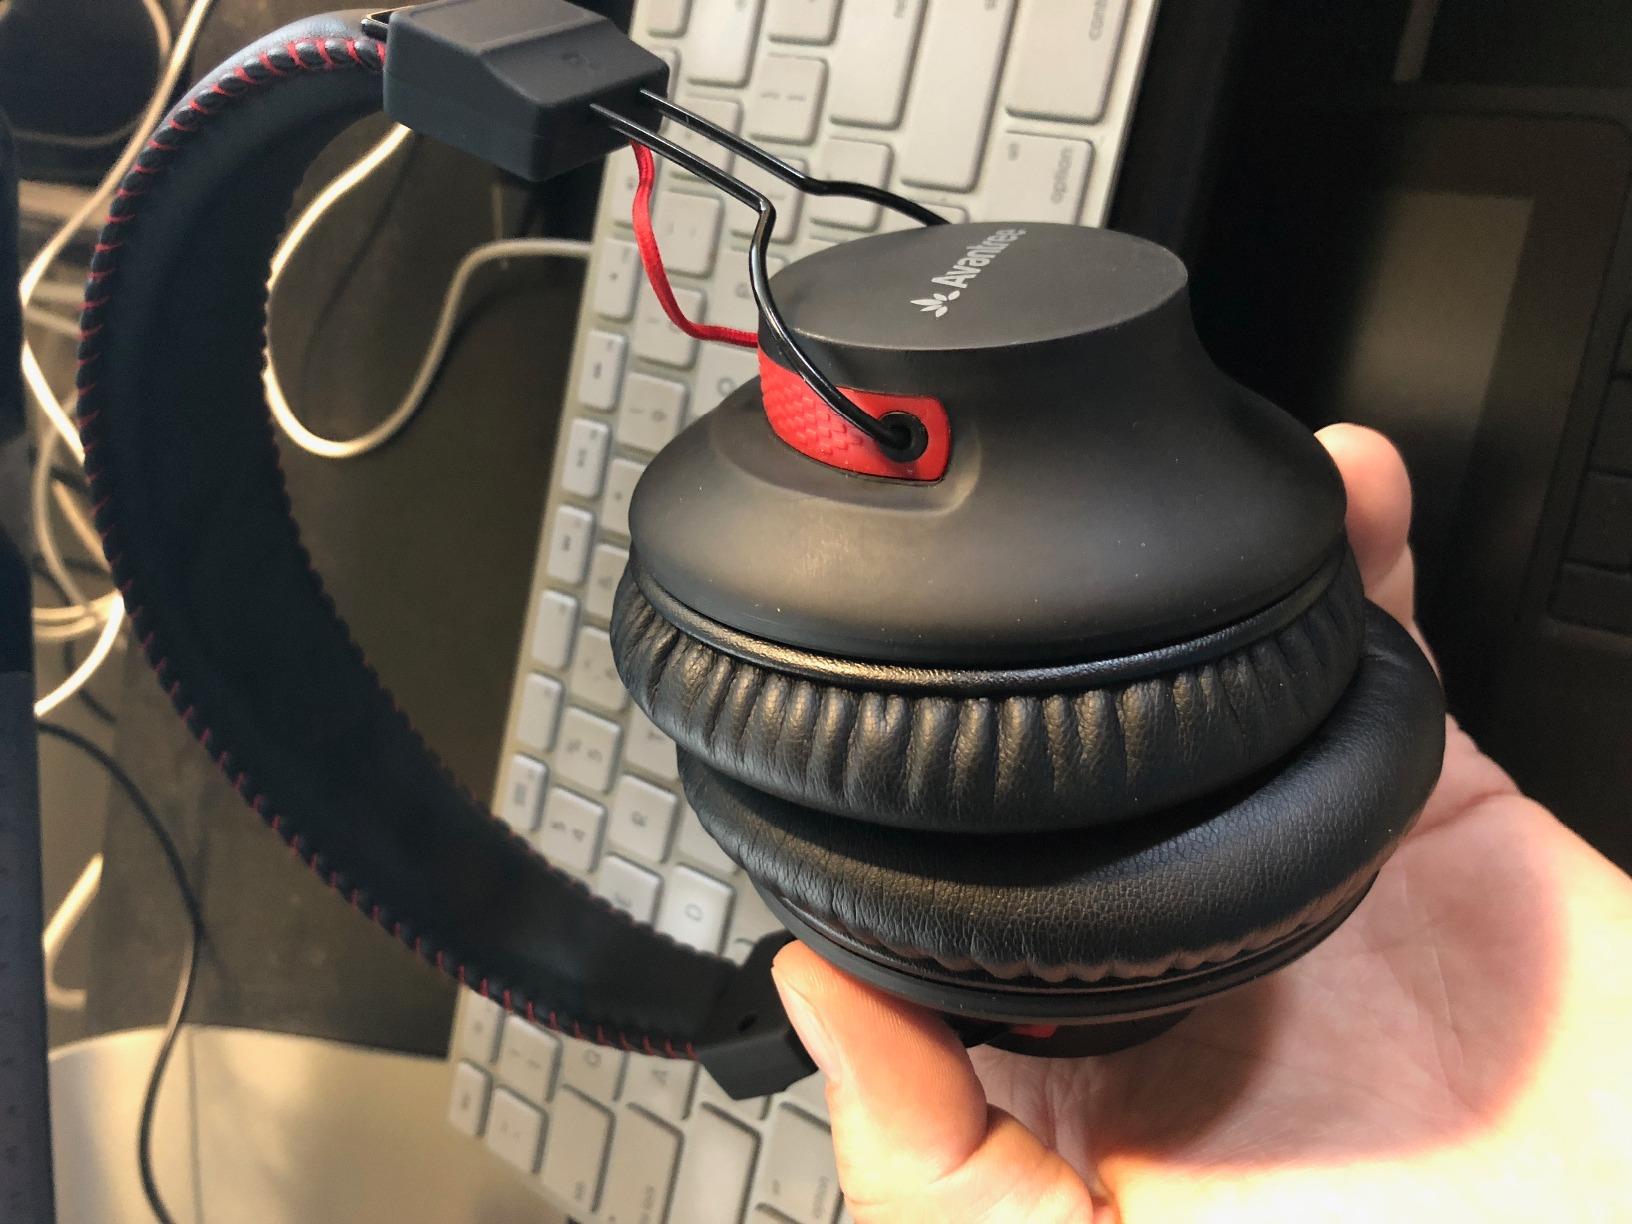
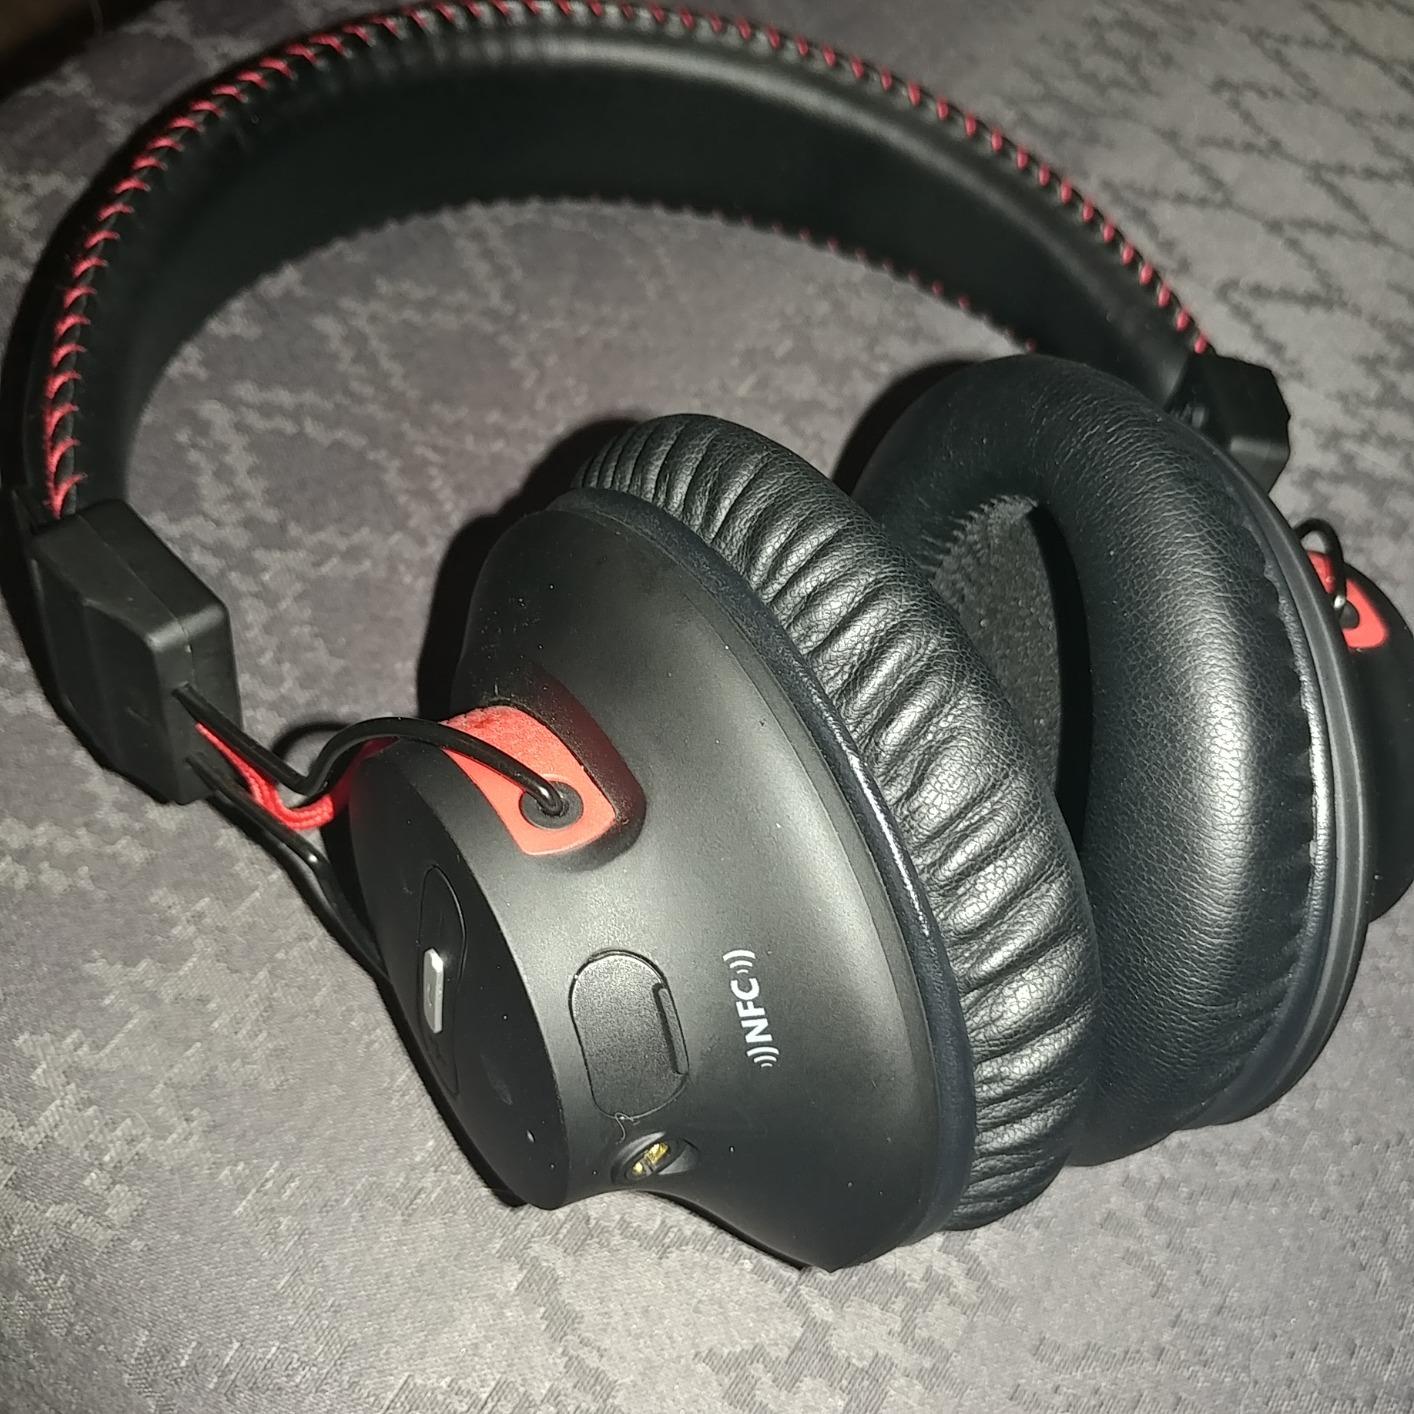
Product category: headphones
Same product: yes